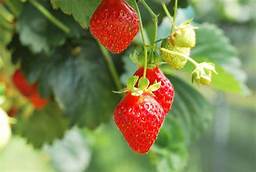
Label: Strawberry